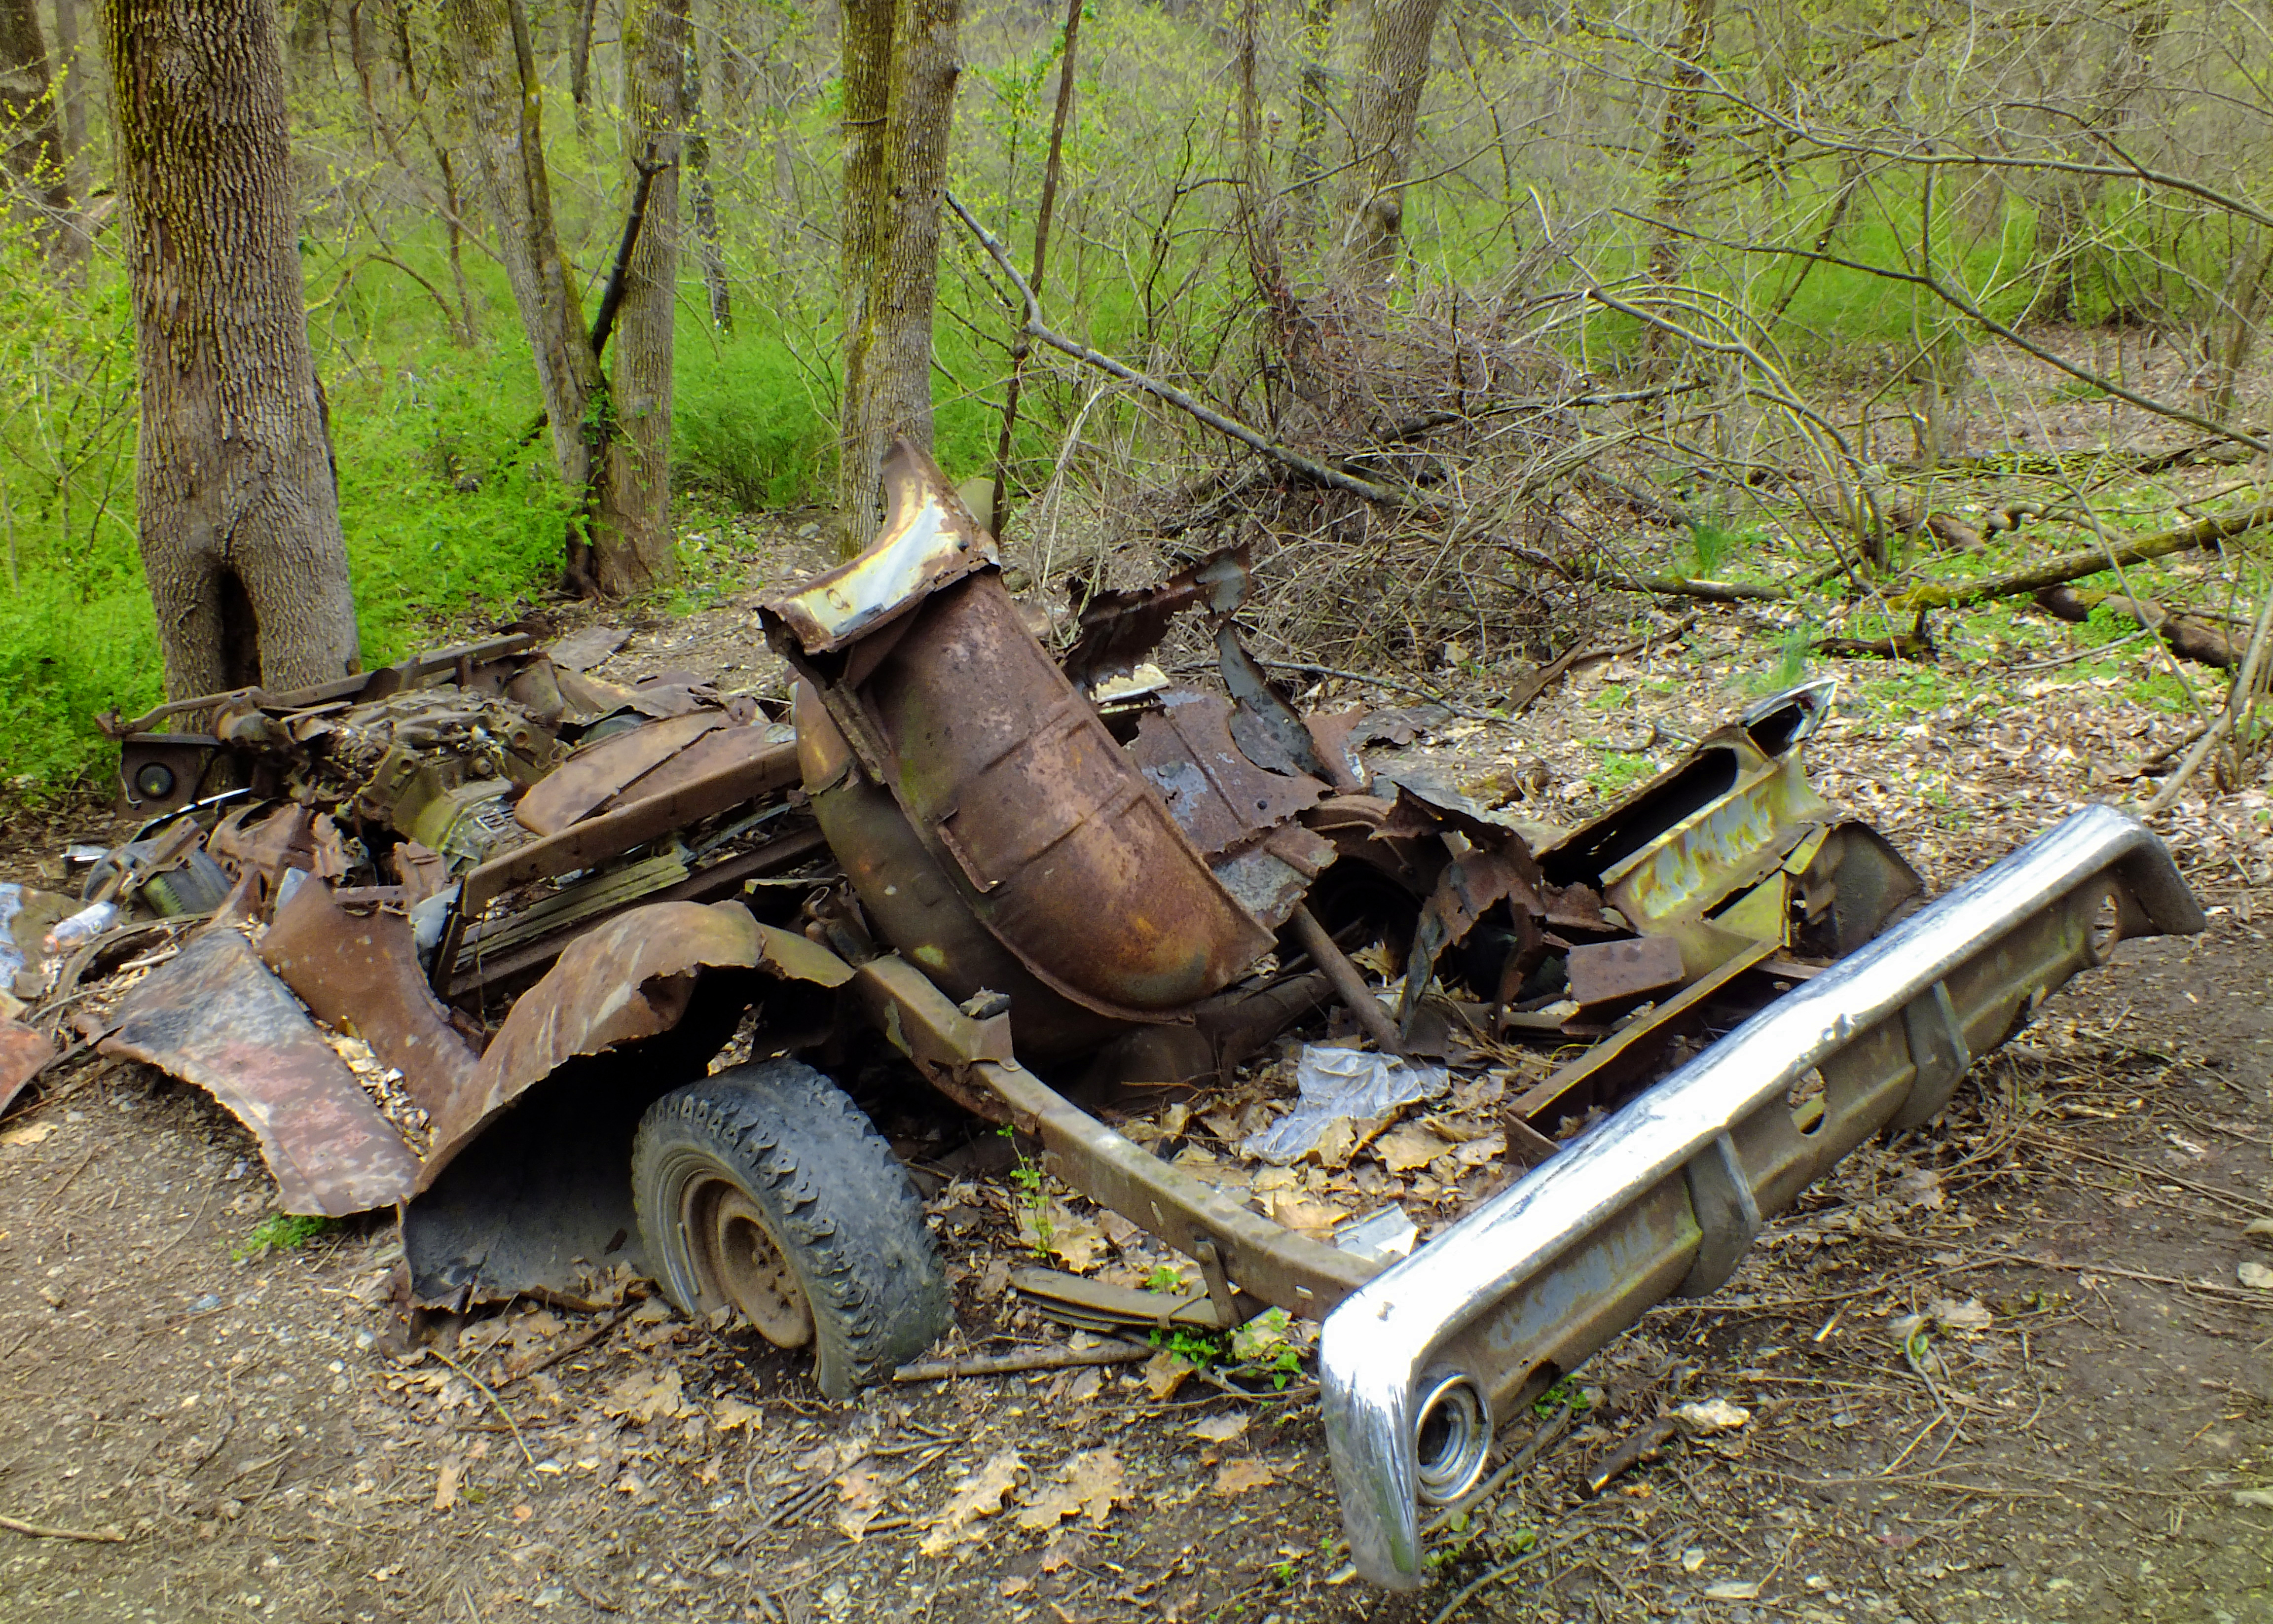
tree, forest, hiking, car, rust, vehicle, abandoned, trees, creativecommons, ruins, pennsylvania, lehighvalley, northamptoncounty, jacobsburgstatepark, henryswoods, henryswoodstrail